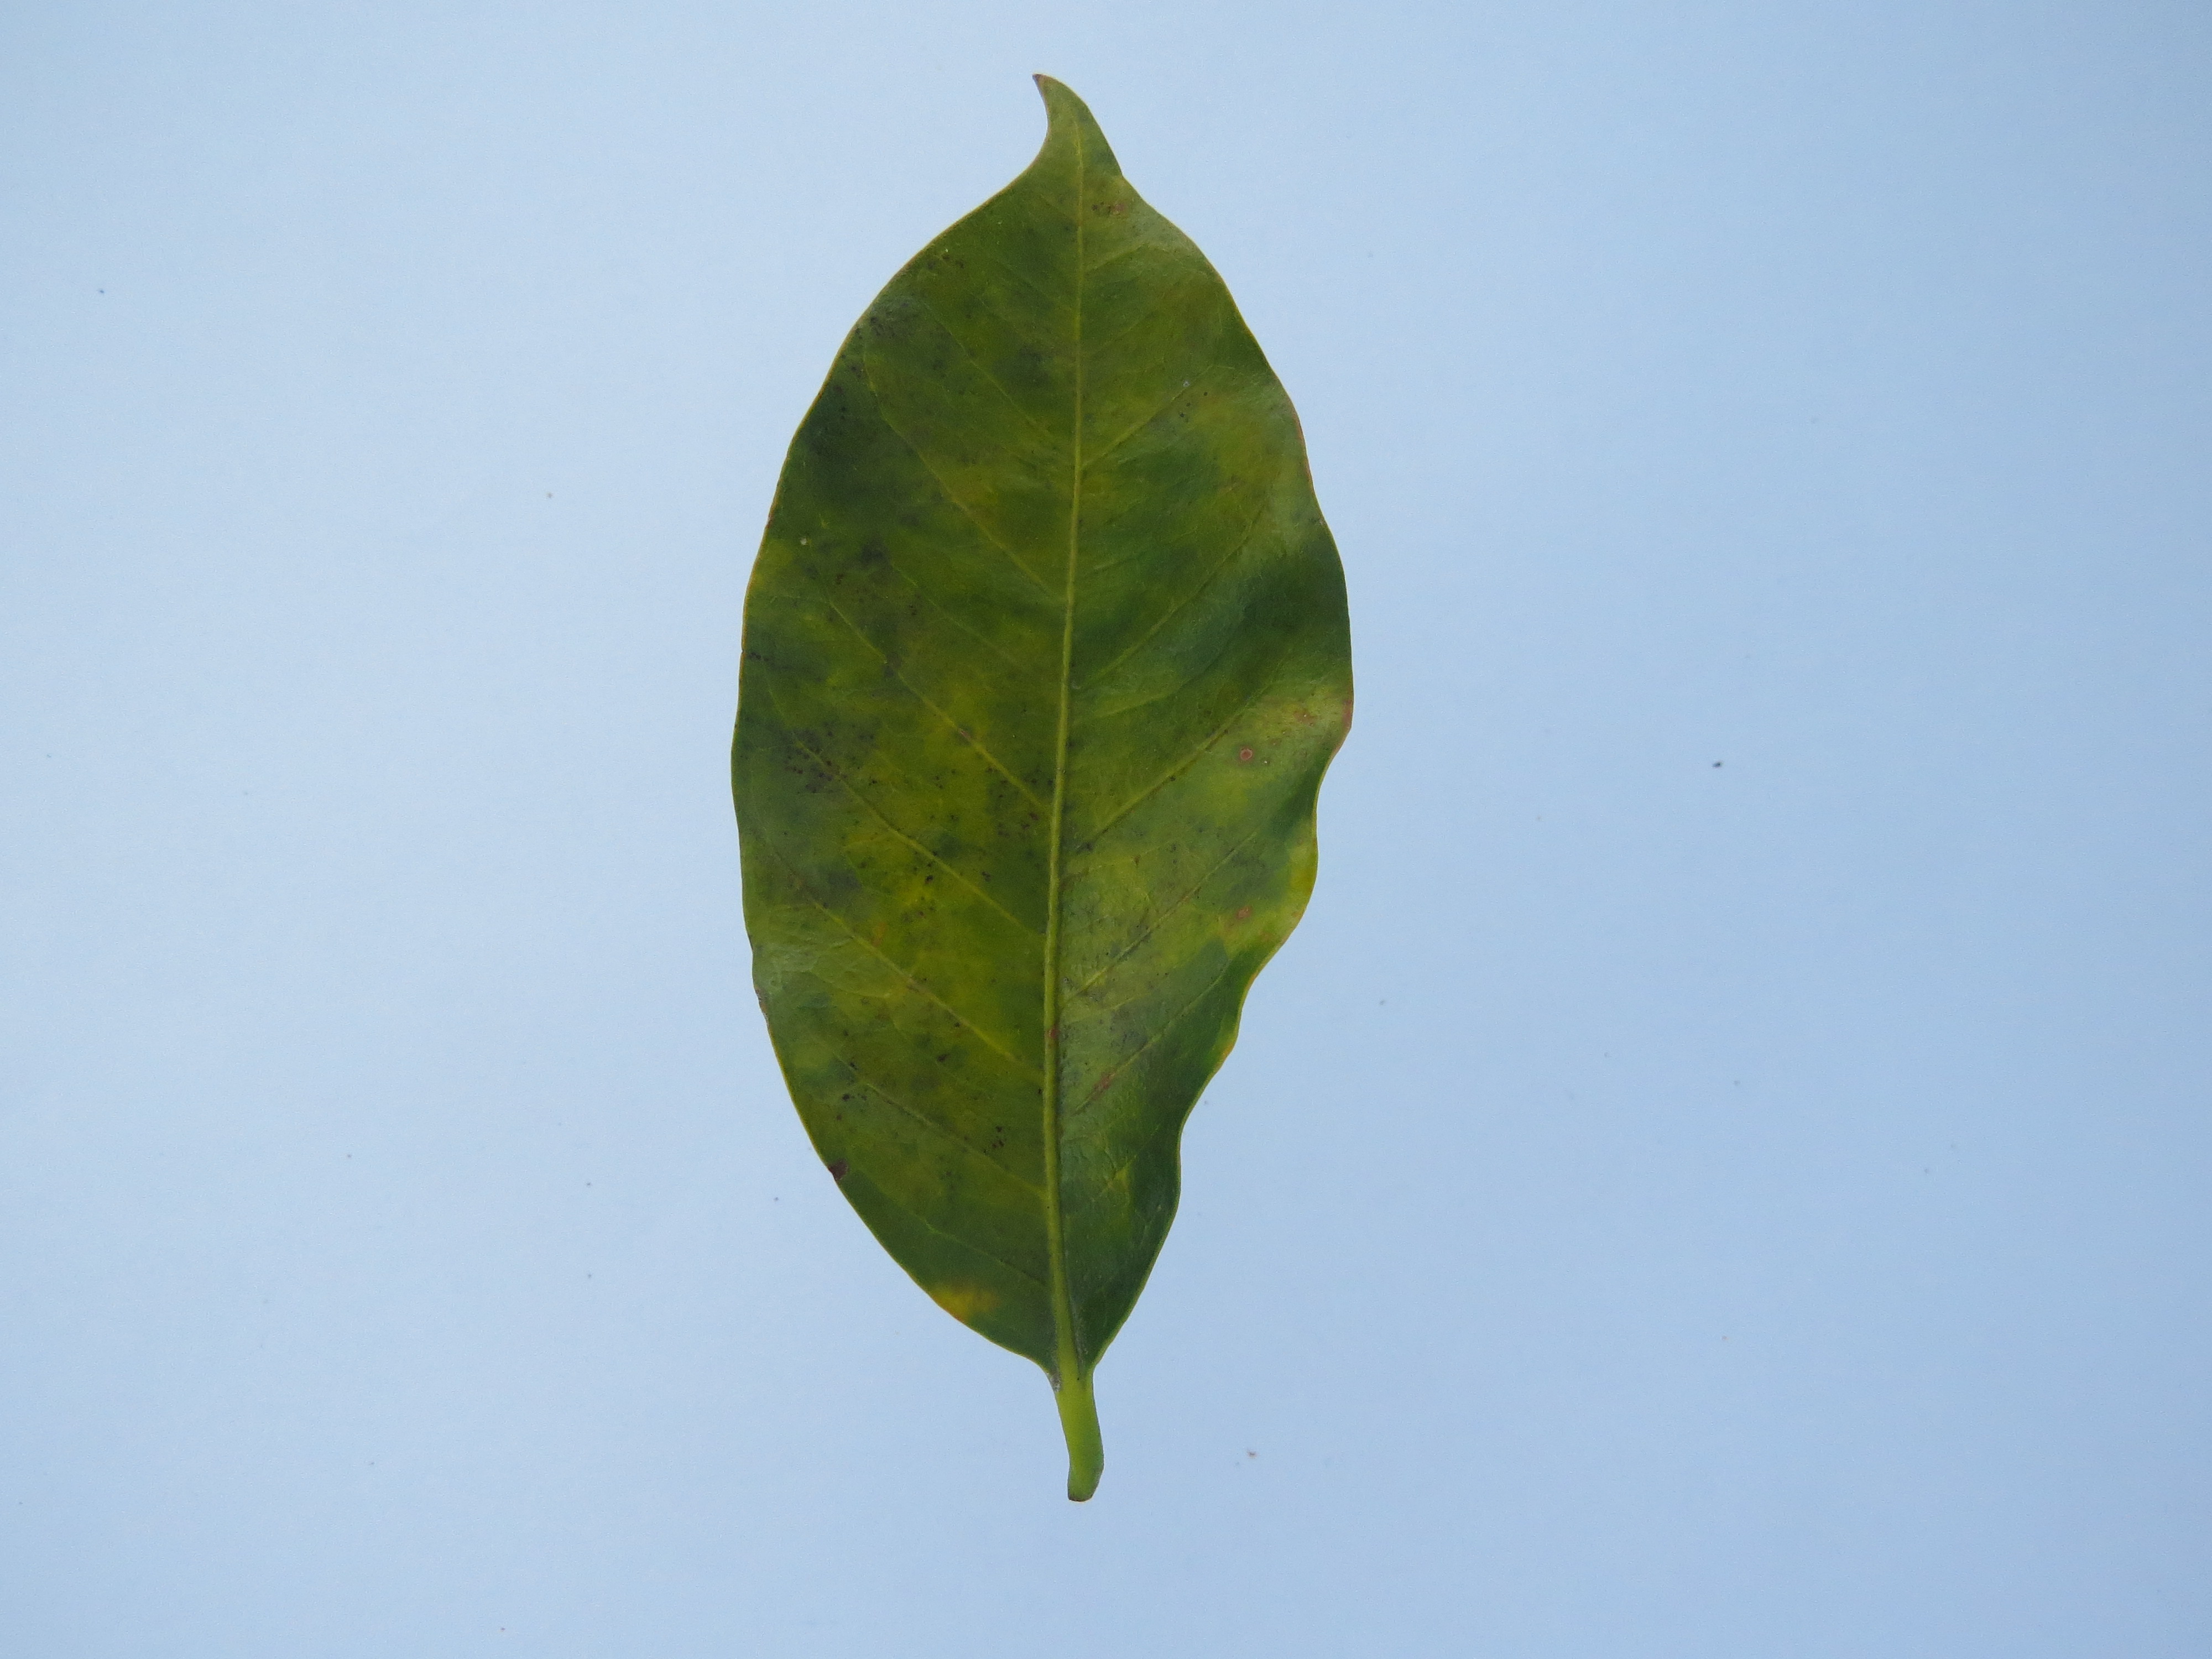
Label: nitrogen-N